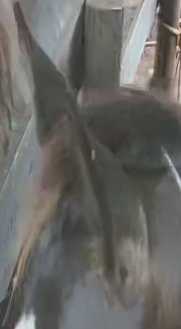
Face region: ears (position_of_ears)
Pain indicator: not_present